Émile Roche

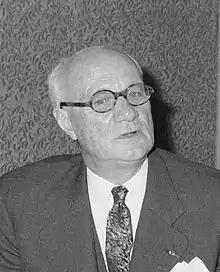
Émile Roche in 1963

Émile Roche (Estaires, 24 September 1893 – 1990), was a French economist, radical politician and journalist.